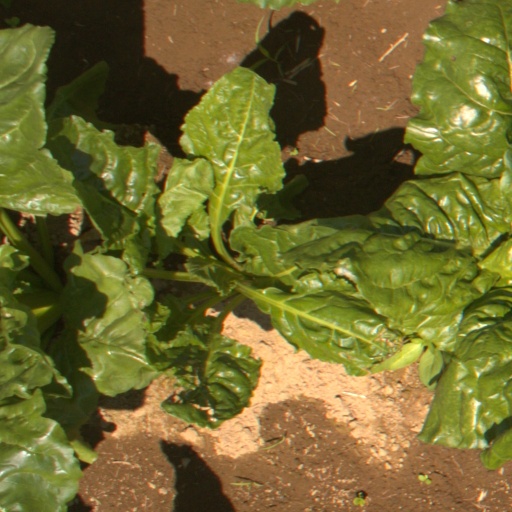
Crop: sugar beet